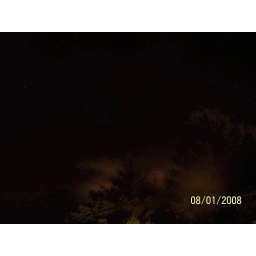
The sky with a wisp of cloud and a few tree tops. More detail in the wallpaper-sized version.